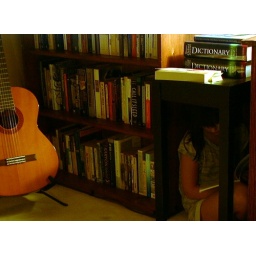
A bear wedged into a tight spot in our personal library